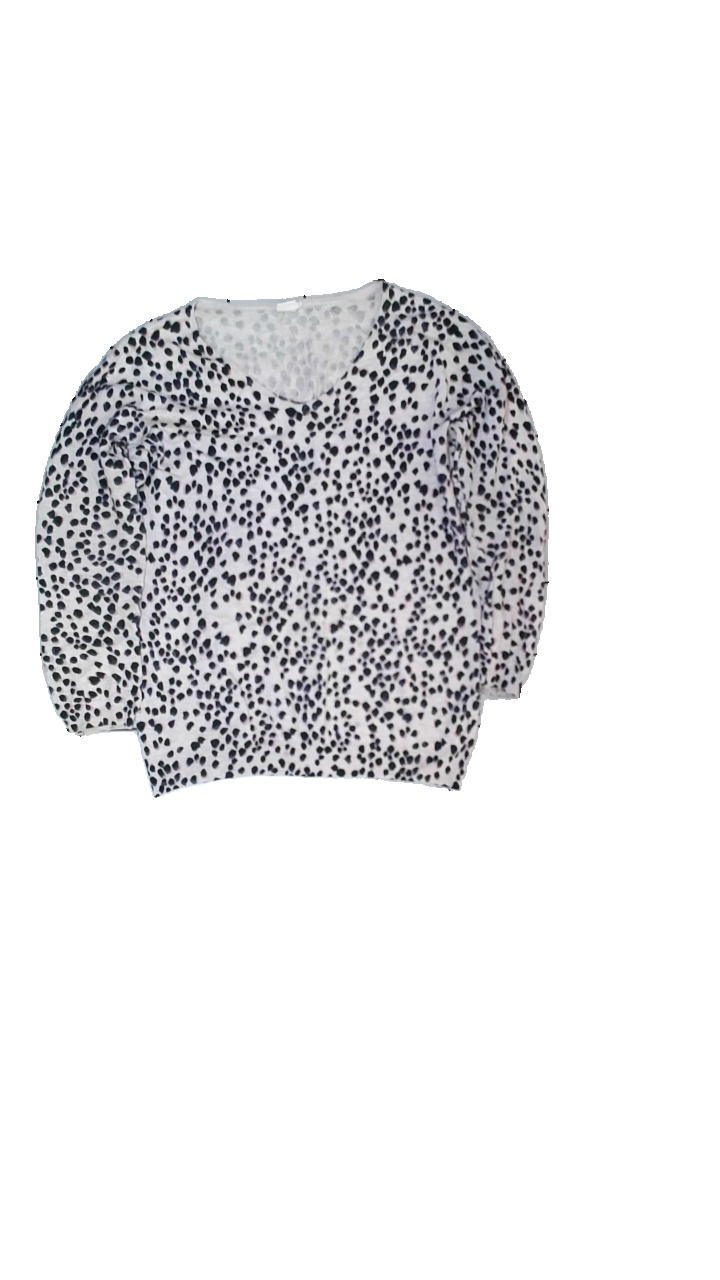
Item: Top (Ladies)
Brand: Saint Tropez
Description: tröja med mönster
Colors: Beige, Blue, Pink
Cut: V-collar
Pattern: Animal print
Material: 60% bomull 40% viskos
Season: All
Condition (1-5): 2
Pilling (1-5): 2
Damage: smuts fläckar
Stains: Major
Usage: Export
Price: <50